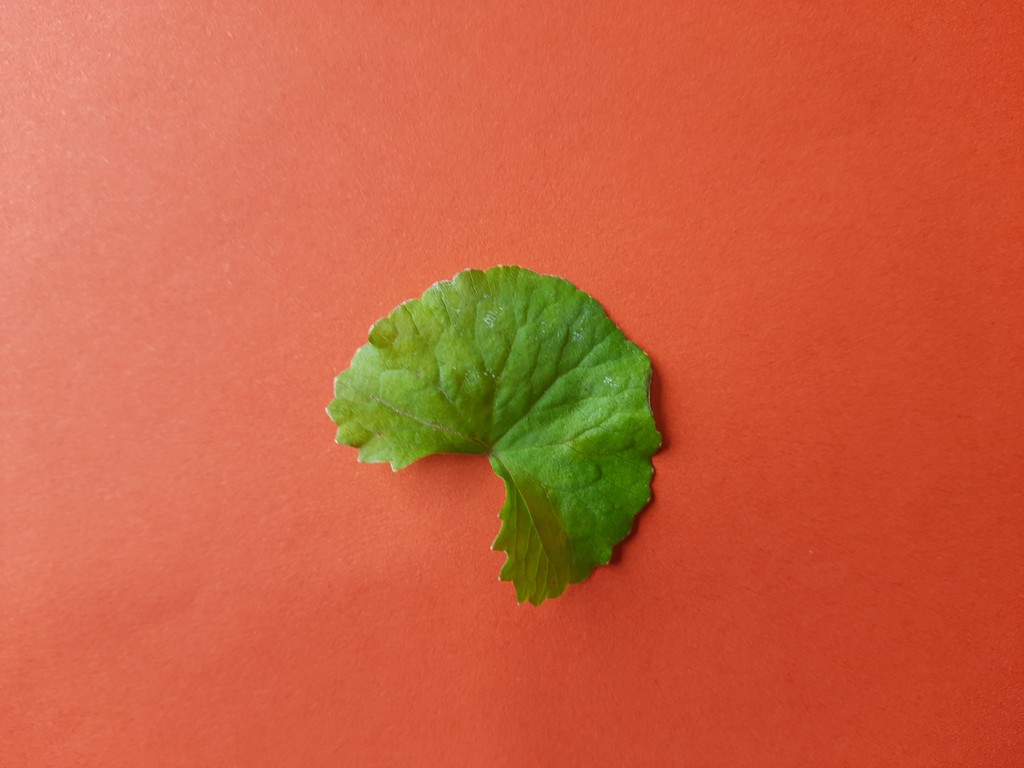
Label: Healthy